Dubravka Oraić Tolić

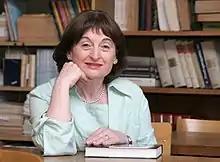
Dubravka Oraić Tolić

Dubravka Oraić Tolić (born in Slavonski Brod, on 1 August 1943) is a Croatian poet, essayist, translator, and theorist of literature and culture.